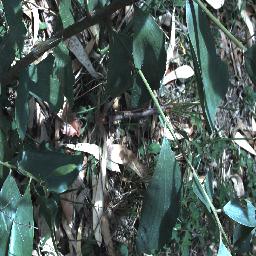
Label: negative